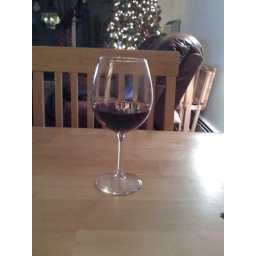
new wine glasses. Look very closely, and you can see Ray slaving away in the kitchen in the window reflection.